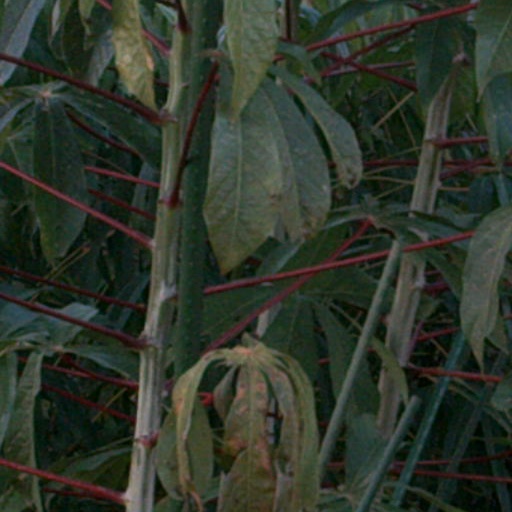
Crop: cassava